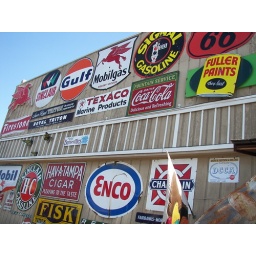
Some great old signs adorning the outside of the Simonian Farms building in Fresno.